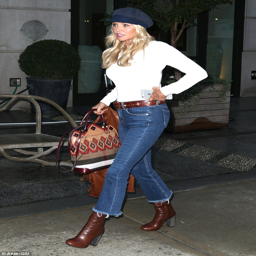
she 's got curves : the veteran supermodel showcased her trim waist in a pair of blue jeans with brown leather belt and a form - fitting white sweater